1920 Auckland Rugby League season

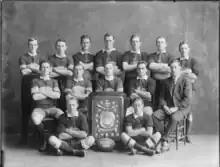
Ponsonby in 1920 with the Thacker Shield.

Ponsonby United defended the Thacker Shield from Federal (of Christchurch) at Victoria Park in front of 10,000 spectators. They had won the shield from Sydenham in Christchurch two years earlier. They had been unable to arrange a defence in the 1919 season. Eventually the shield was to be returned to Christchurch and played for amongst teams in the South Island.